Tin Alley

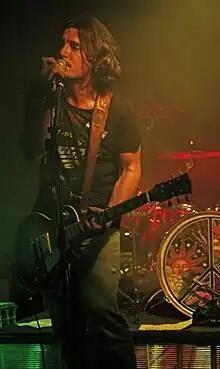
Tin Alley live at the FUSE Festival in South Australia, 2008.

In late 2008, Tin Alley were back and began work on their second release "Crossing Paths". The EP was written and recorded in Queensland and produced by Stuart Stuart who has also worked with The Veronicas and Small Mercies and many other Australian artists.